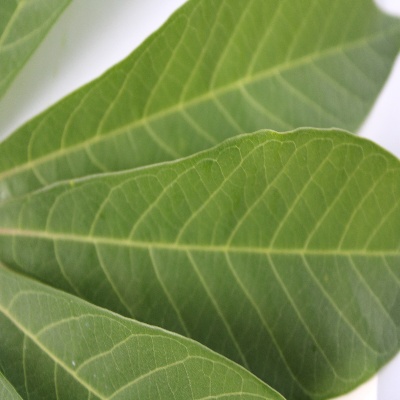
Crop: Cassava
Condition: healthy